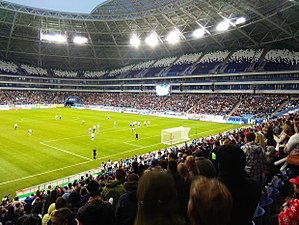
VM i fodbold 2018 / Værtsbyer
VM i fodbold 2018 var den 21. udgave af VM i fodbold. Turneringen blev organiseret af FIFA, der den 2. december 2010 udpegede Rusland som arrangør af slutrunden. Turneringen startede den 14. juni 2018 med en kamp mellem Rusland og Saudi-Arabien og sluttede med finalen 15. juli 2018.